Ved Stranden 12

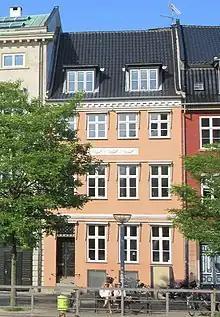
Ved Stranden 12

Alfred Howitz & Co., a stockbroking firm, was for decades based in the building. The firm was founded on 12 February 1904 by Alfred Howitz. His son by the same name joined the company as a partner in 1948. The company was in 1950 still based in the building.